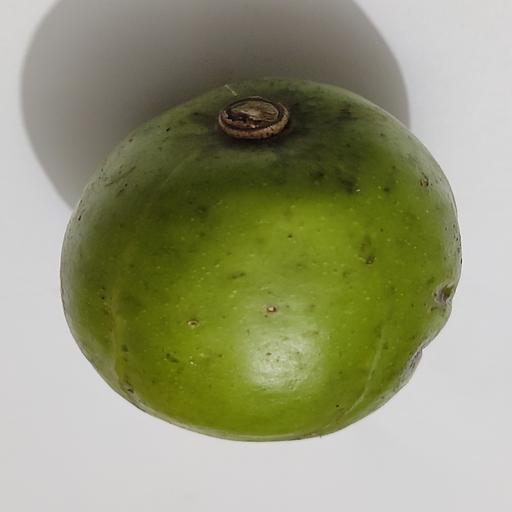
Crop type: Hog Plum